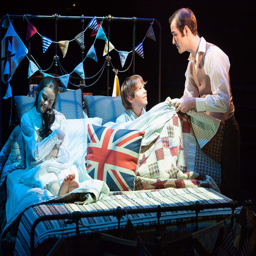
Two children on a bed with a man tucking them in.
Two children are in a bed decorated with flags.
A young girl lays in bed while a young boy in the same bed looks at a man who is holding the covers.
A man tucks a boy into bed, while the child sitting on the bed next to him plays with a doll
British father tucking his children in to bed for the night